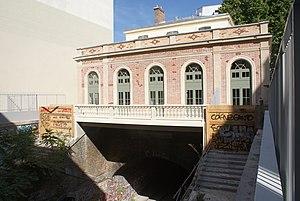
Face arrière de la gare de Montrouge-Ceinture en août 2017, après sa rénovation.